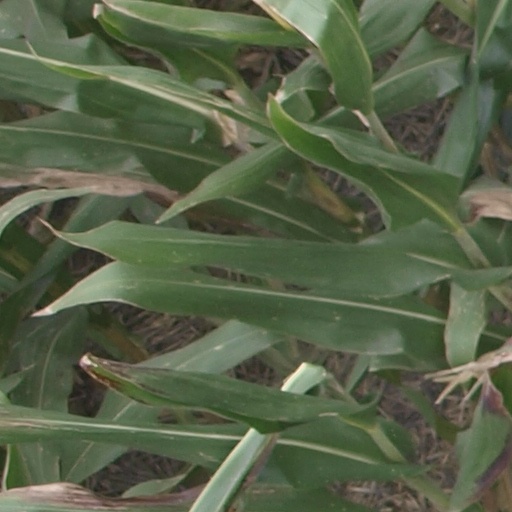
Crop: maize; corn